Mandalay Palace

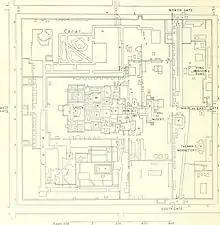
Plan of Mandalay Palace, 1911

On 28 March 2025, a powerful earthquake hit Myanmar’s Sagaing Region, damaging parts of Mandalay Palace. The destruction raised concerns among historians about the site's integrity. This is especially relevant given its contested status since 2021.